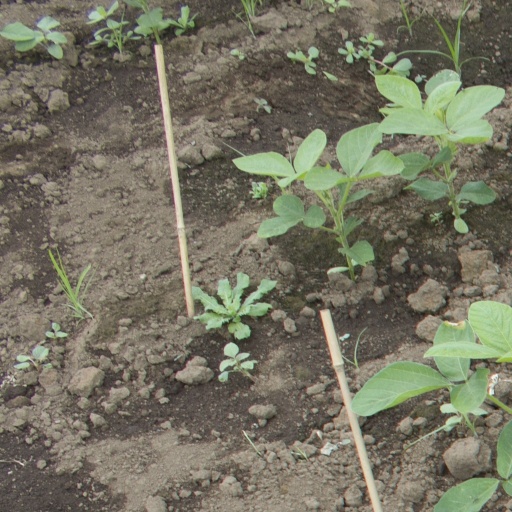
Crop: soybean